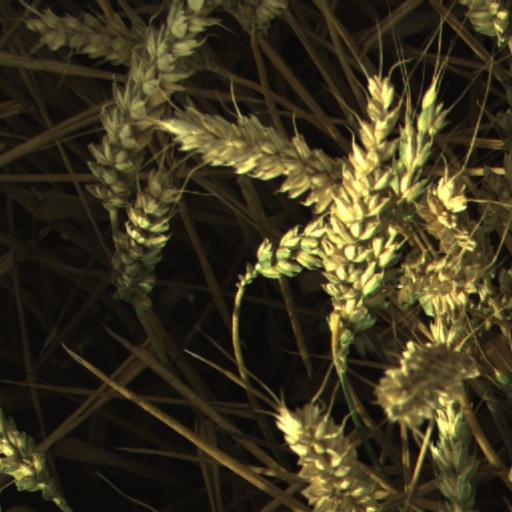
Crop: wheat